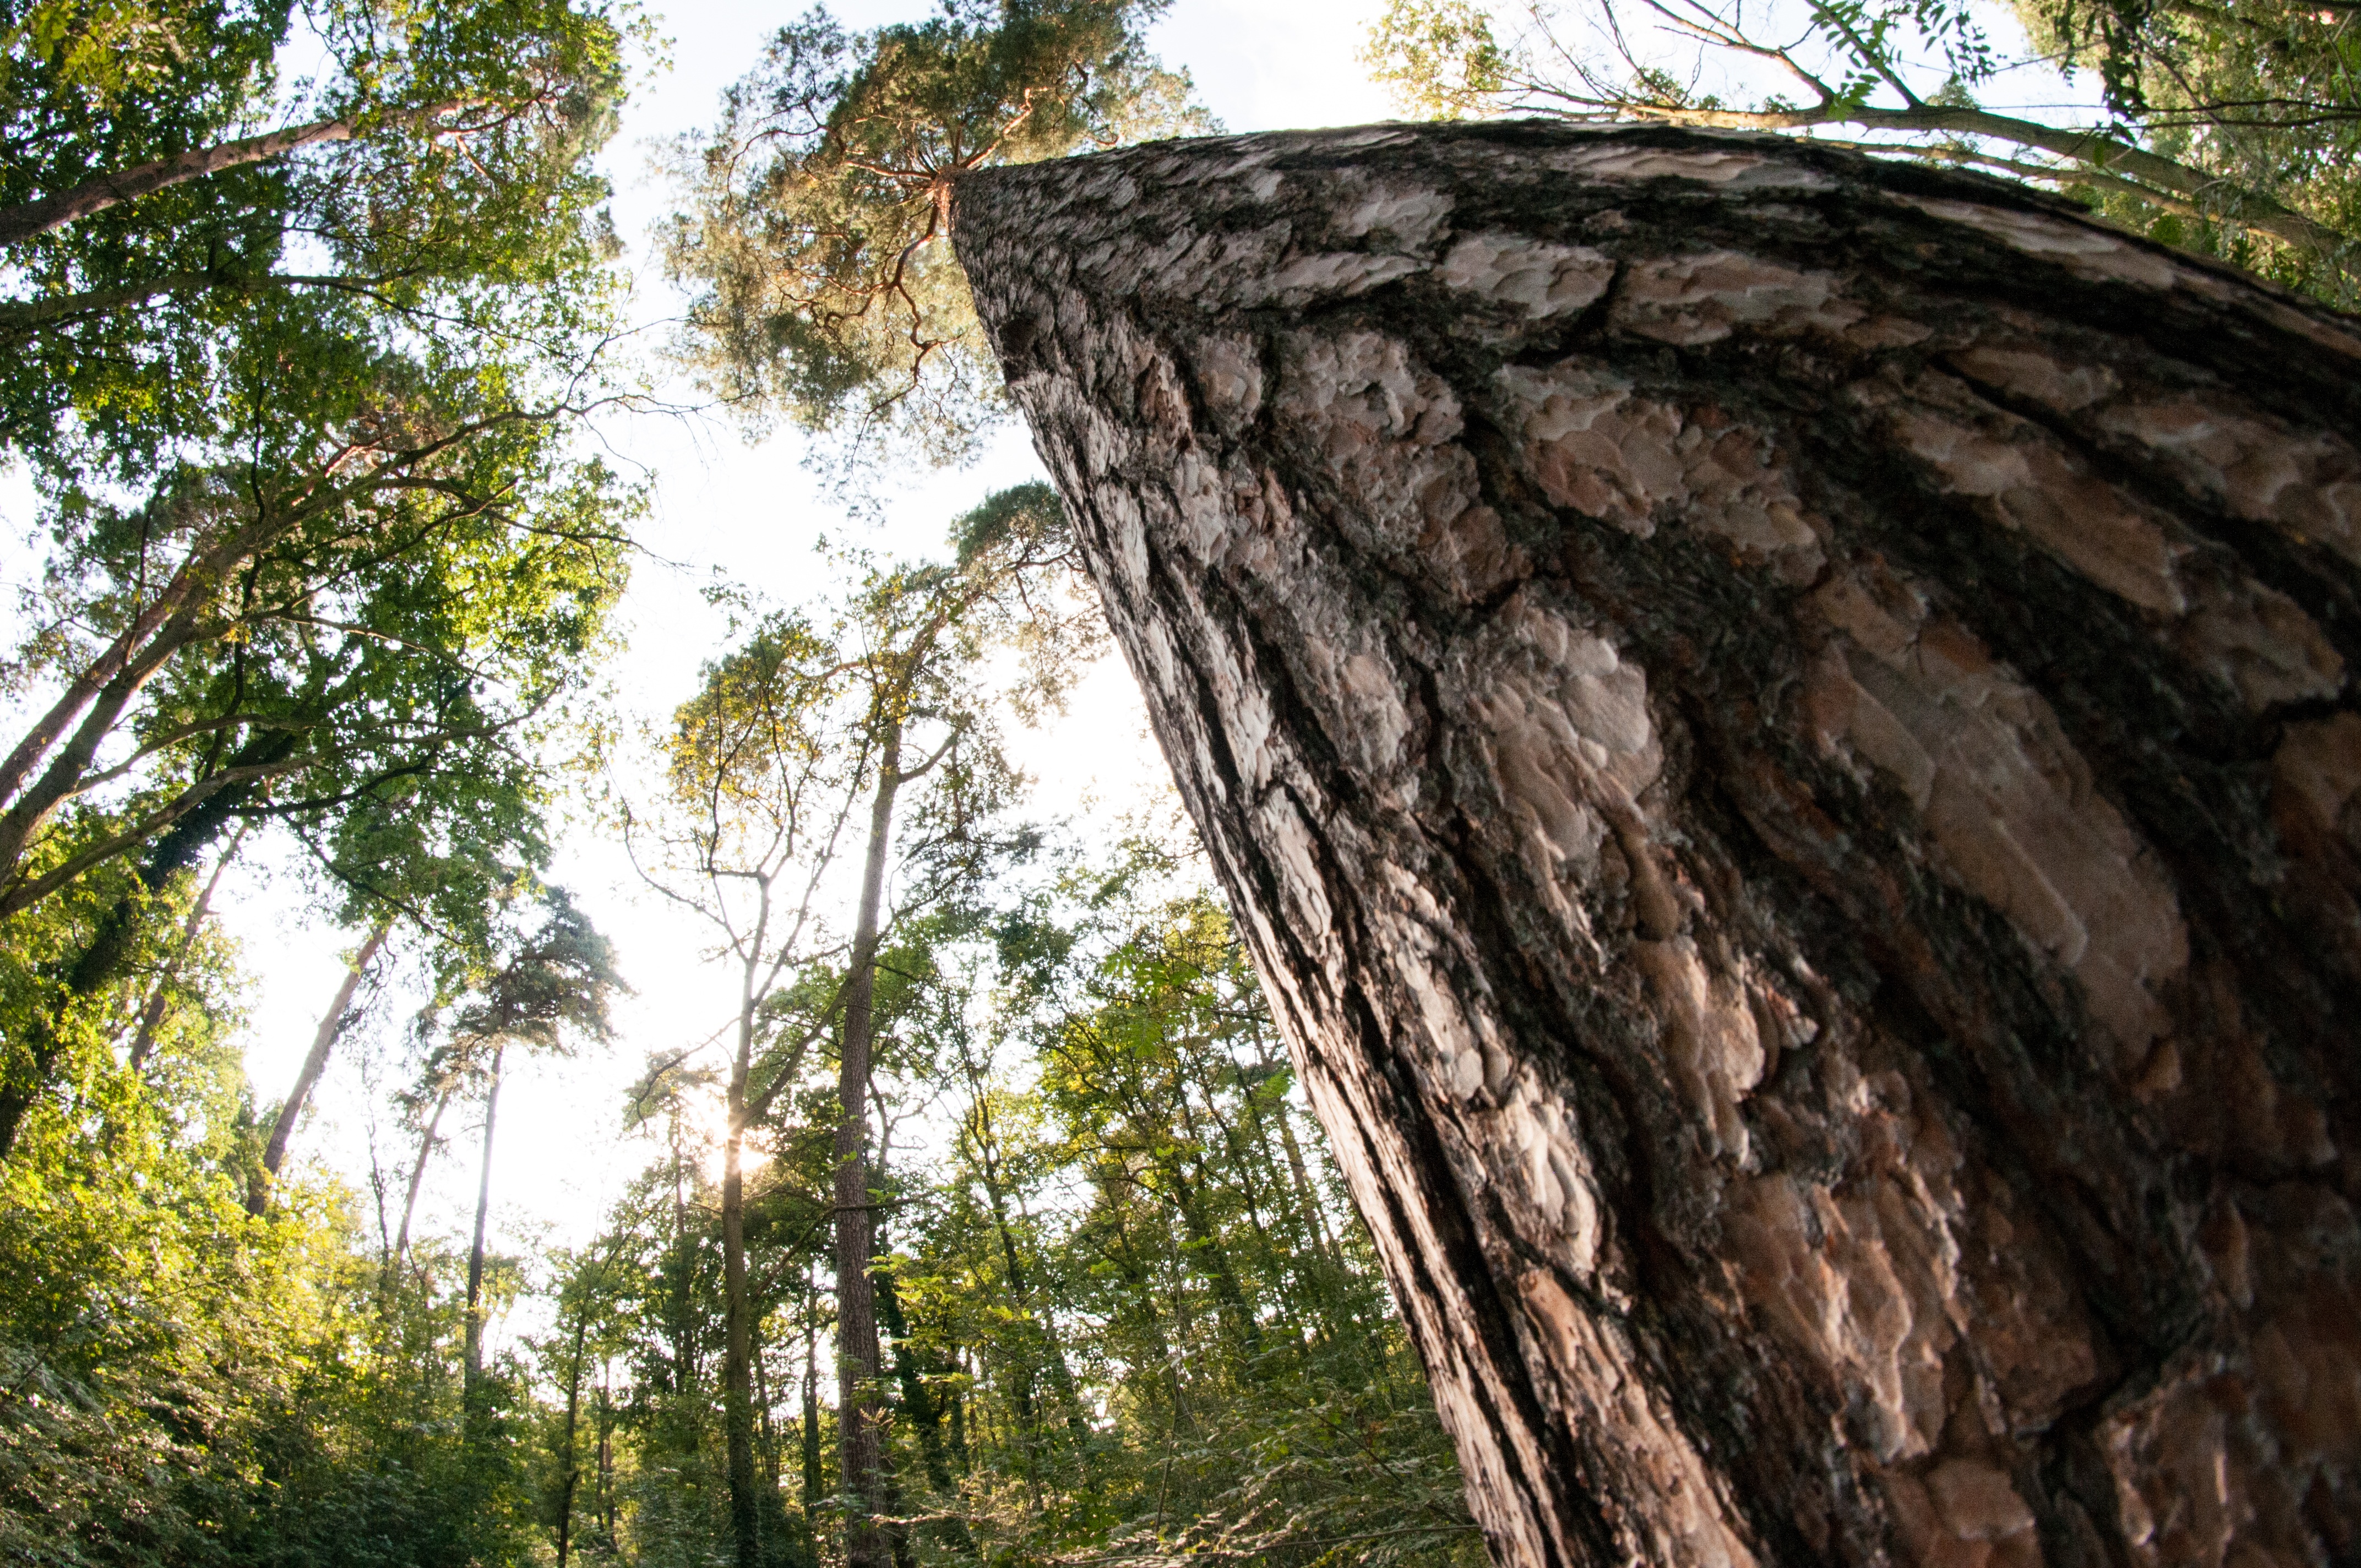
landscape, tree, nature, forest, rock, wood, sun, sunlight, trunk, summer, green, jungle, scenic, natural, autumn, park, terrain, season, trees, woods, rainforest, fisheye, scene, nobody, woody plant